Pope Adrian IV

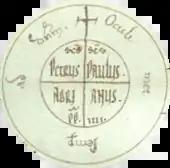
colour image of a contemporary document

Barbarossa had received the Iron Crown of Lombardy—as King of Italy—in Pavia, but also wished to receive his Imperial Crown from the Pope. Adrian originally saw the Emperor as protector and defender of the church. Both parties, notes Ullmann, were unpopular in Rome: